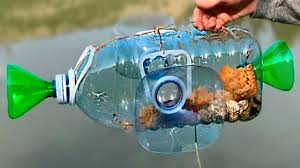
Waste category: plastic